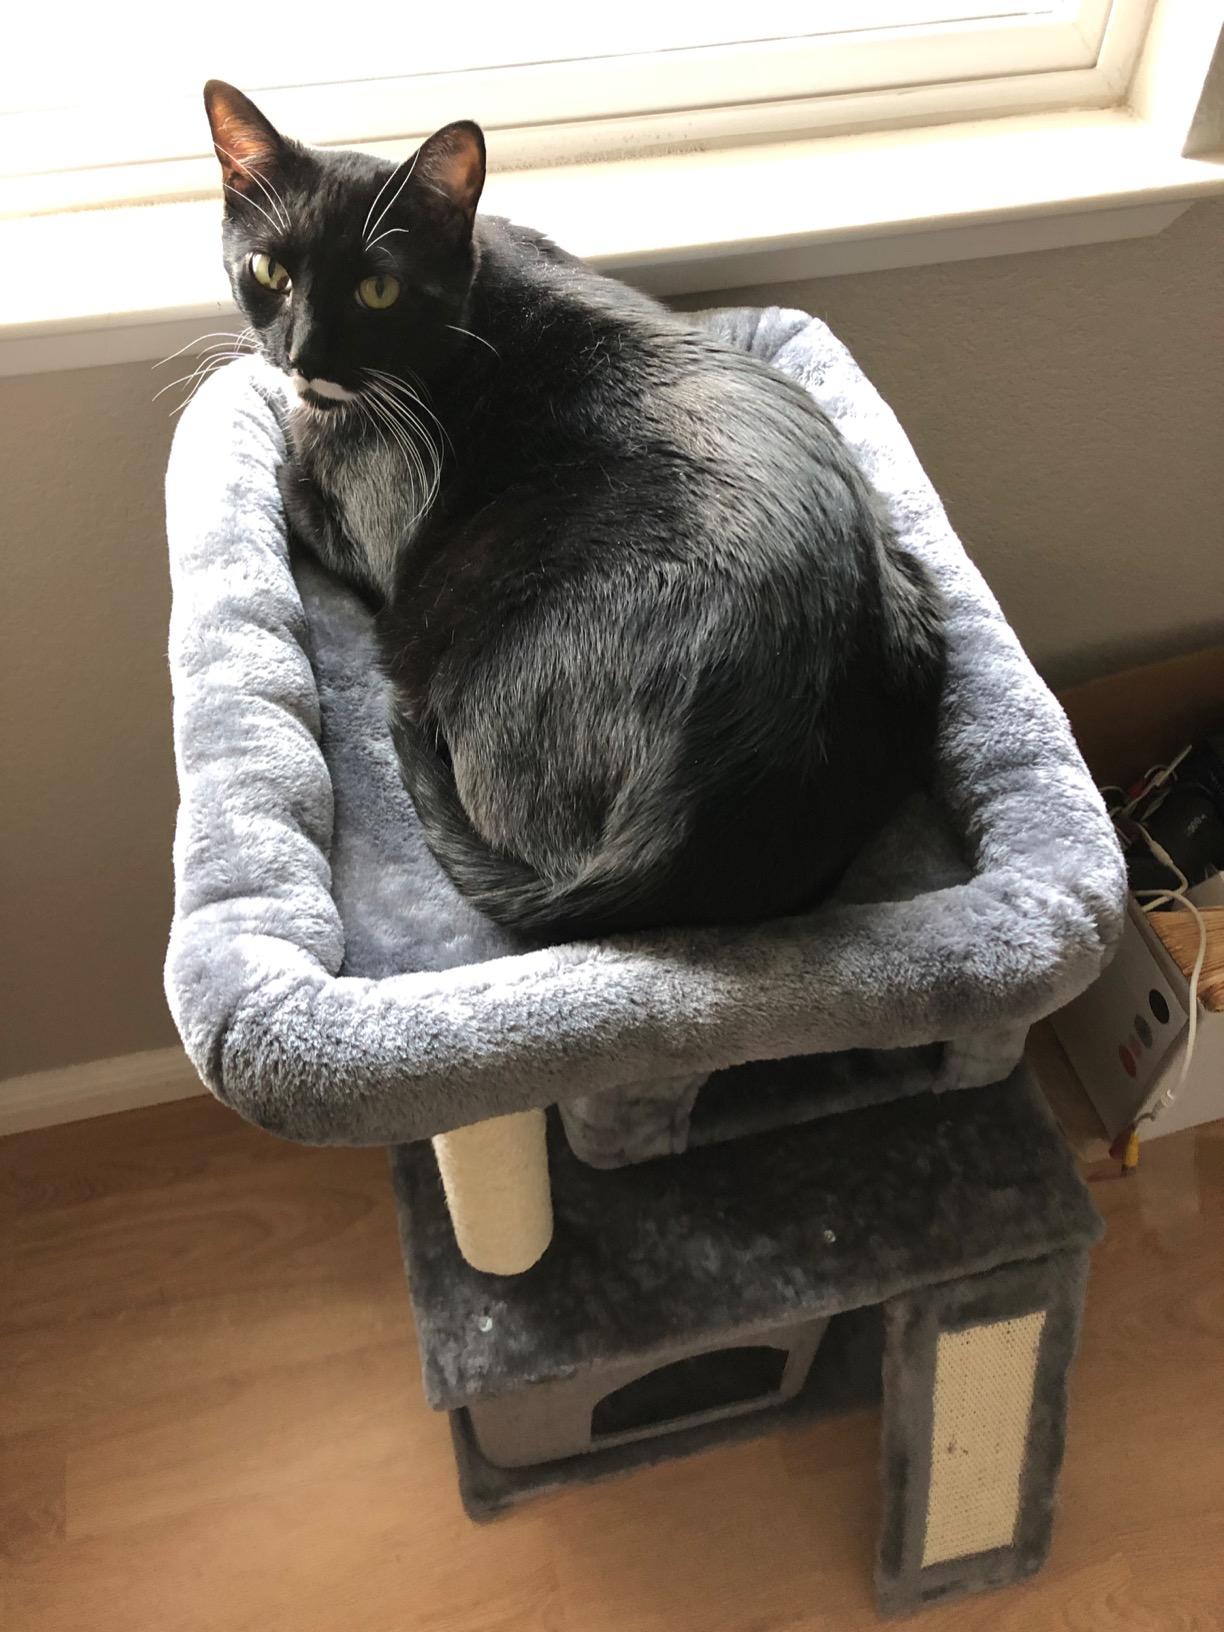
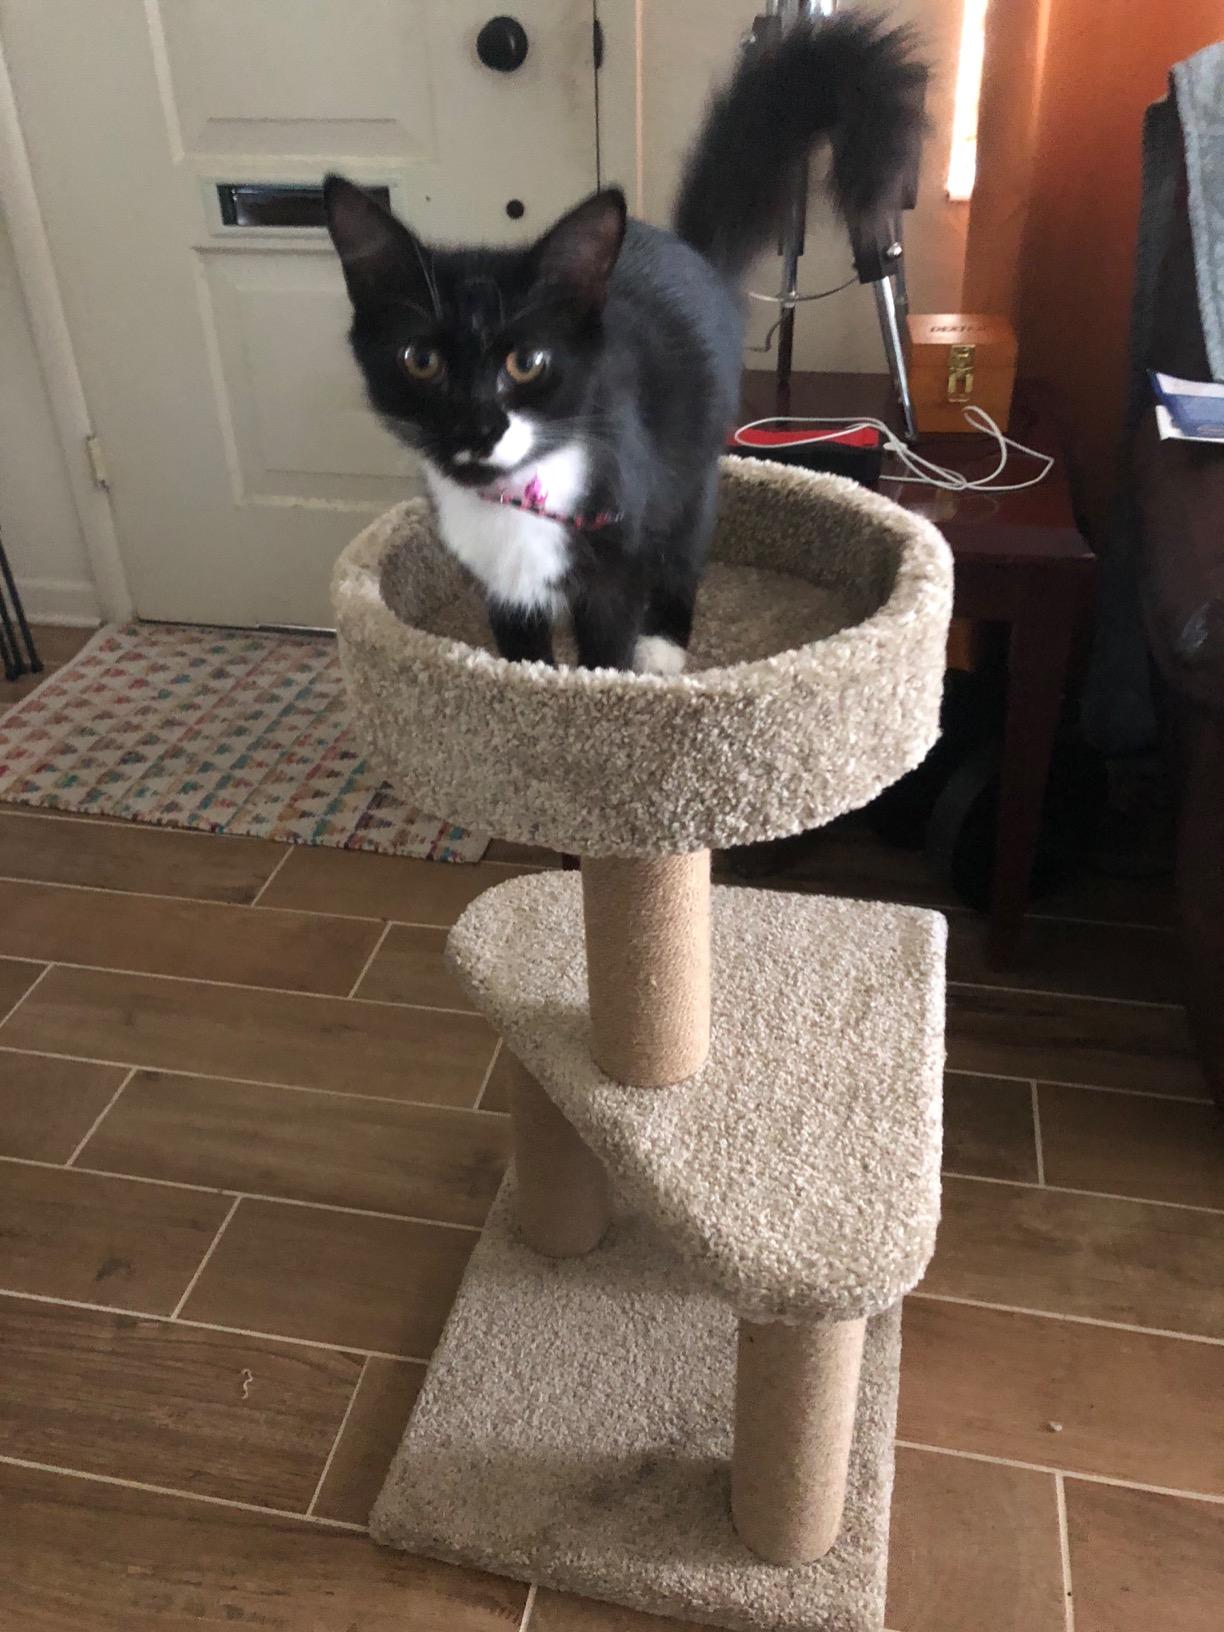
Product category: items_cat tree
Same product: no